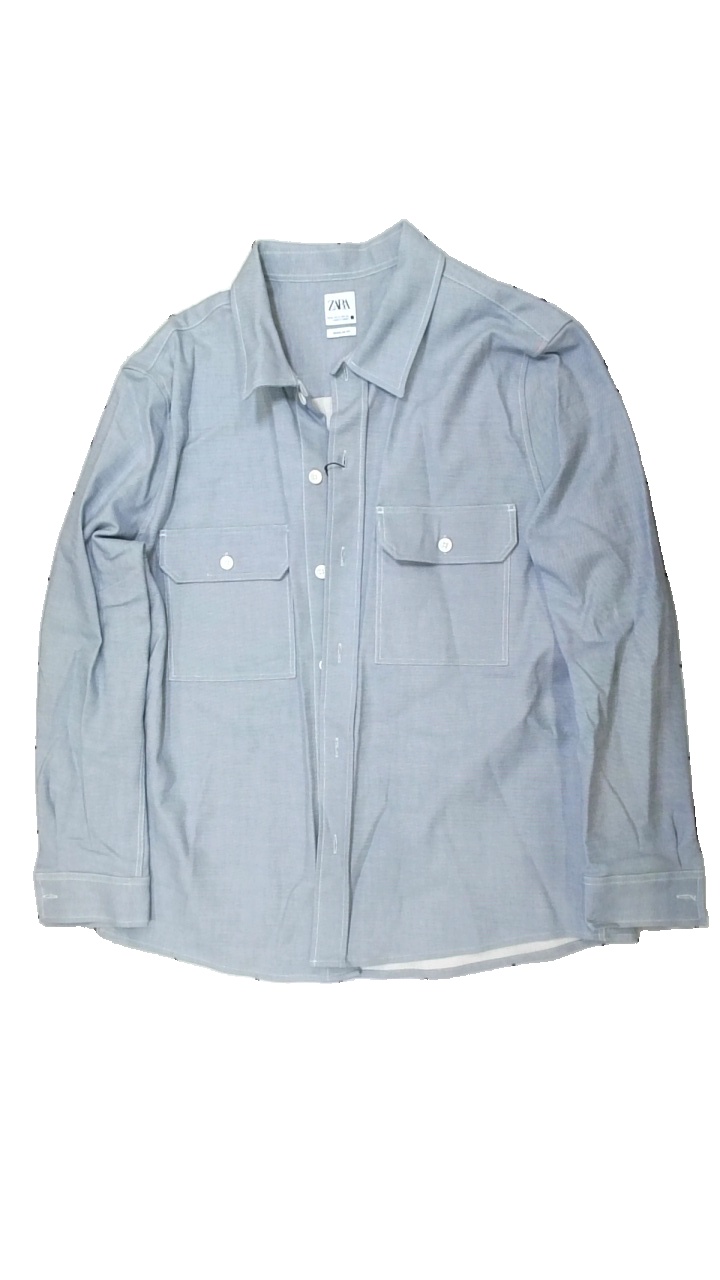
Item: Jacket (Ladies)
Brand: Zara
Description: jeans jacka
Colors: Blue, White
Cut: Regular
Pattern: Other
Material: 100% bomull
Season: All
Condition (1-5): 5
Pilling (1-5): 5
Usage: Reuse
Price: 100-150